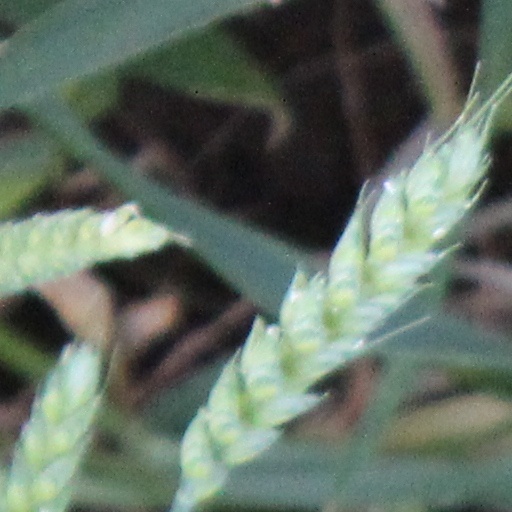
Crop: wheat